2B (Nier: Automata)

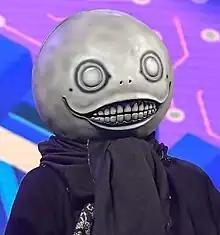
Director and story writer Yoko Taro, who wears an Emil mask in public appearances due to camera shyness

2B was created by Yoko Taro, director and story writer for "Automata". The game's entire cast are either androids or alien-crafted machines, with the narrative focusing on the flaws of humanity through the actions of artificial beings who look up to them. In contrast to the original "Nier" which had different protagonists for the Japanese and Western releases, Yoko was given creative freedom to create a more traditional "delicate" female lead, catering to Japanese tastes. A female lead was decided on early on, with Yoko joking about discussing the addition of an elderly lead character. She was given a katana to add a fantasy element to the game's science fiction setting.